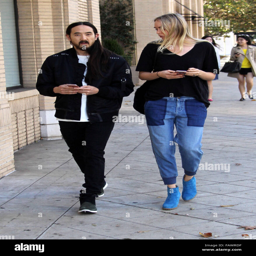
dubstep artist hold hands with his fiancee as they cross a street featuring